Tropical cyclones in India

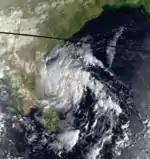
Severe Cyclonic Storm BOB 03

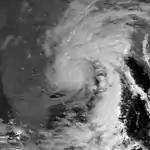
BOB 06 at its peak intensity

The season was below average with two cyclones forming and includes one cyclone entering the basin from the West Pacific Ocean making a total three cyclones. Out of them, all made landfall over India. It was the first time to have a Super Cyclonic Storm since 1977 and it was first in a row to have a Super Cyclonic Storm.